Chuck Berry

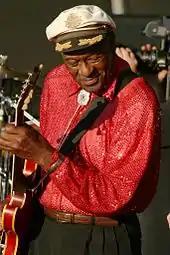
Berry performing at Virgin Festival in Baltimore, August 2008

In 2008, Berry toured Europe, with stops in Sweden, Norway, Finland, the United Kingdom, the Netherlands, Ireland, Switzerland, Poland, and Spain. In mid-2008, he played at the Virgin Festival in Baltimore. During a concert on New Year's Day 2011 in Chicago, Berry, suffering from exhaustion, passed out and had to be helped off stage.